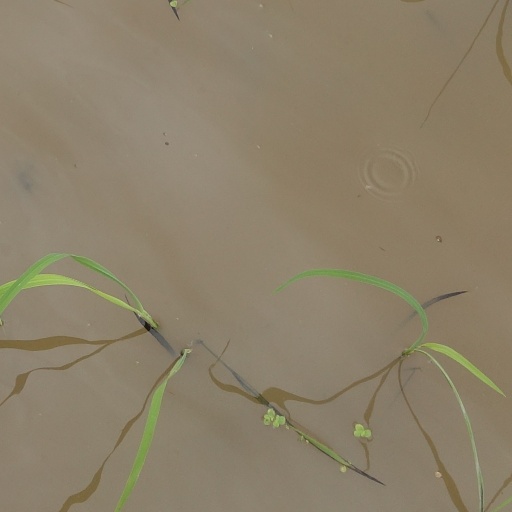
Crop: rice